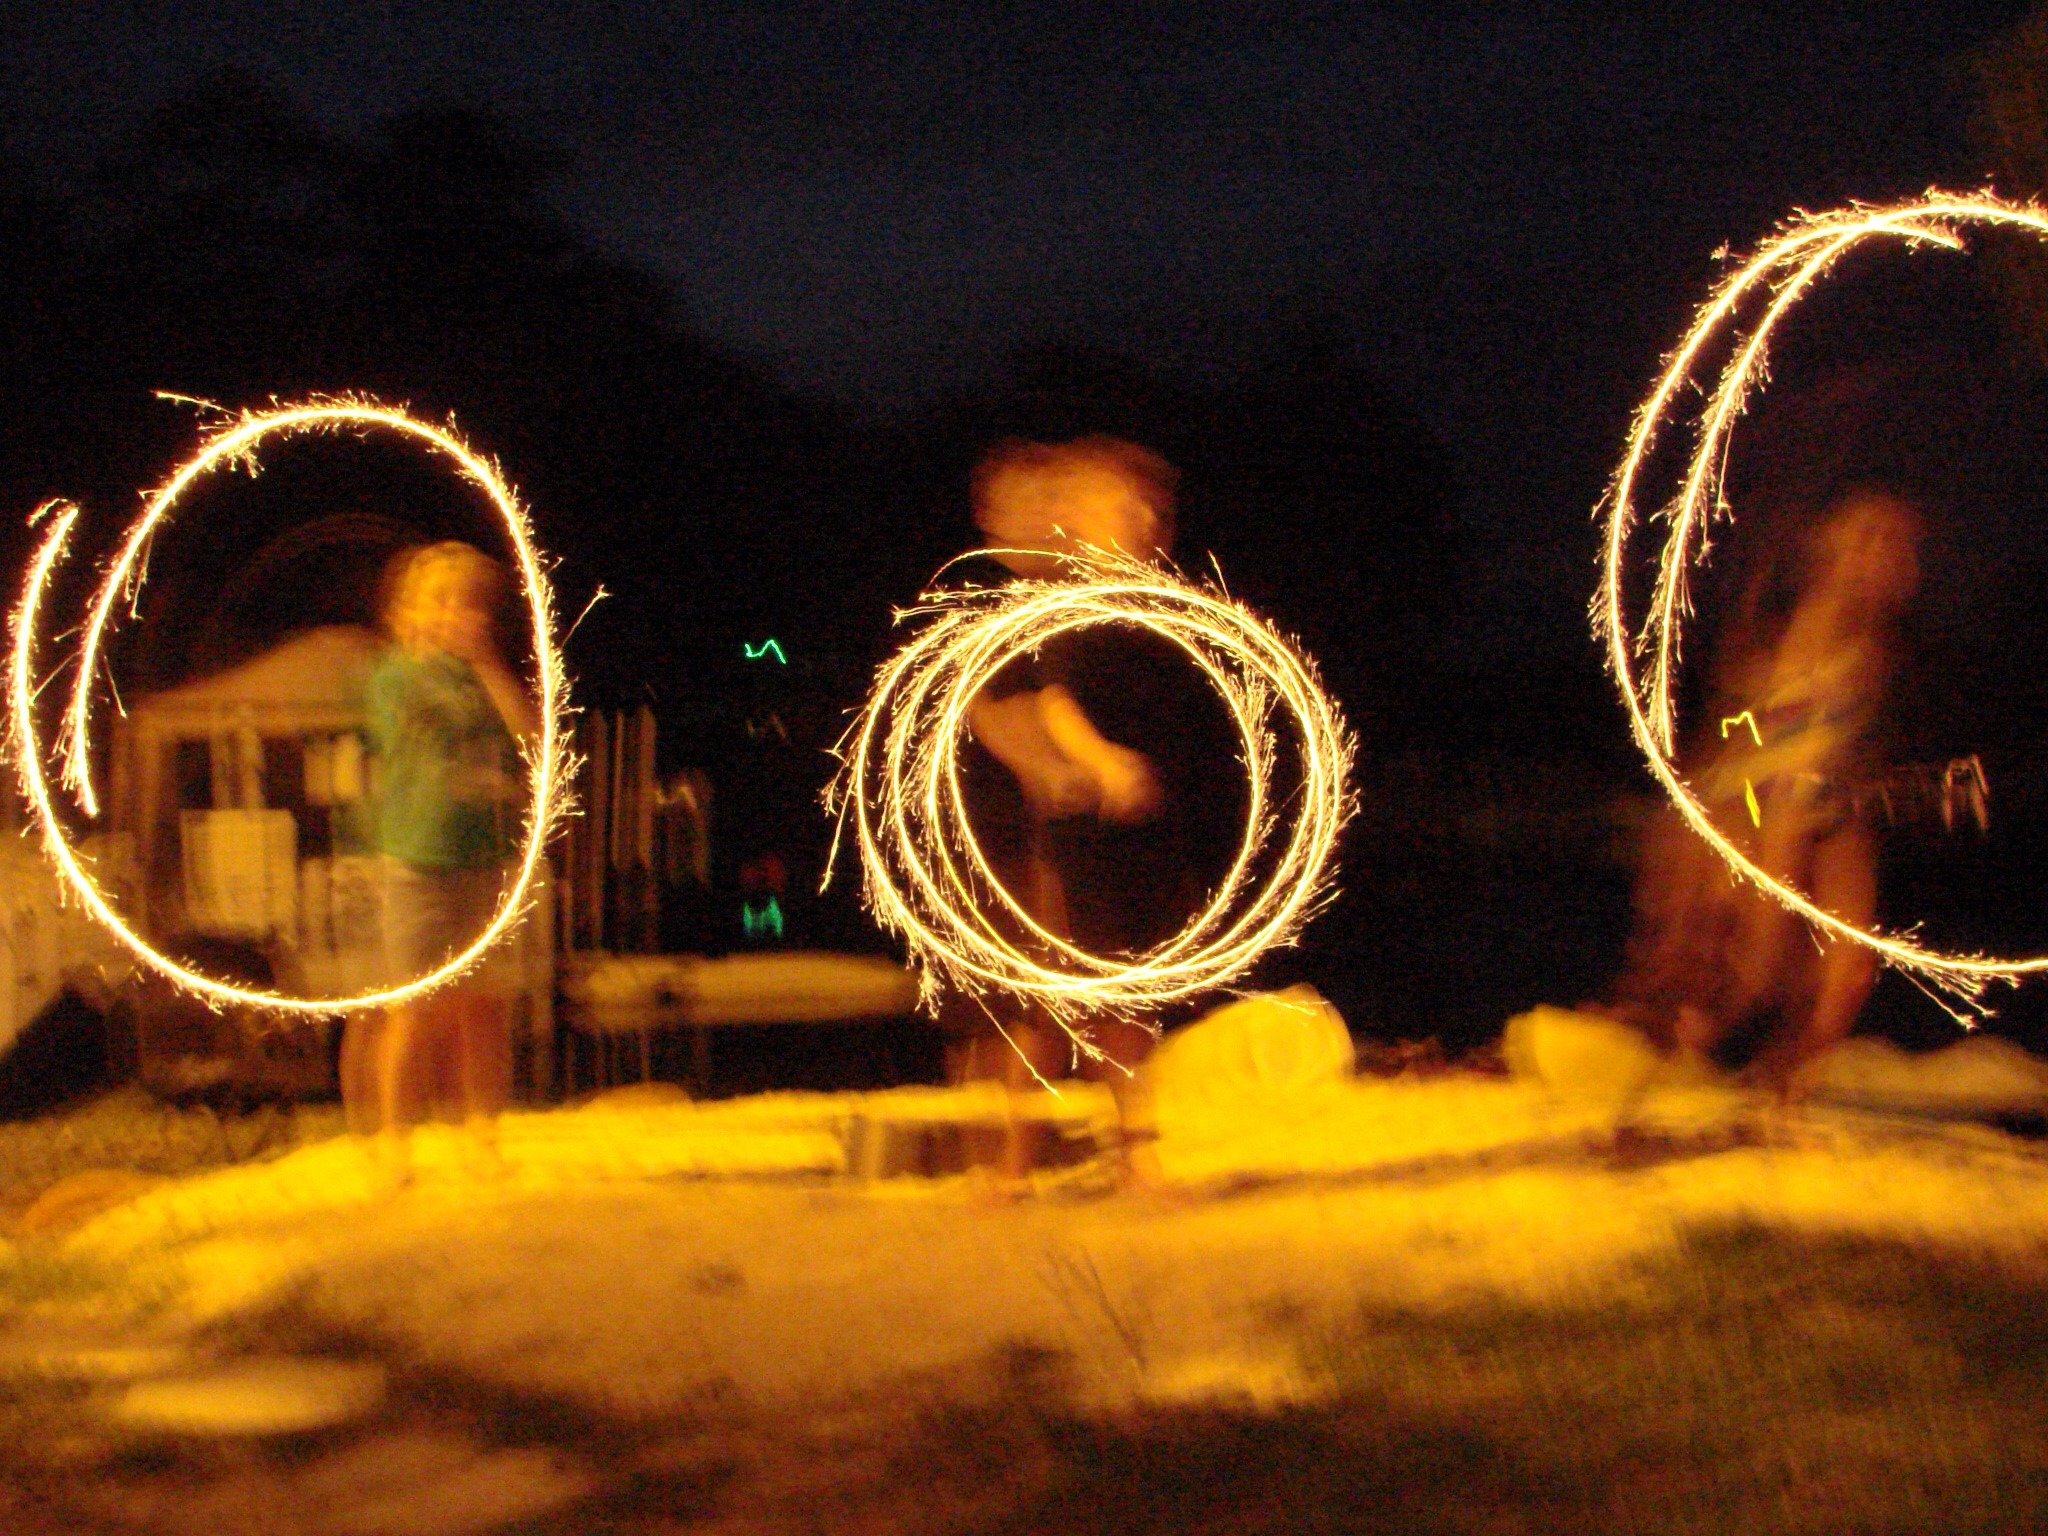
light, glowing, night, sparkler, celebration, color, holiday, fire, darkness, yellow, lighting, glitter, celebrate, sparkle, festival, children, fun, sparklers, bright, party, event, shiny, shape, twinkling, macro photography, july 4th, poi, fire circles